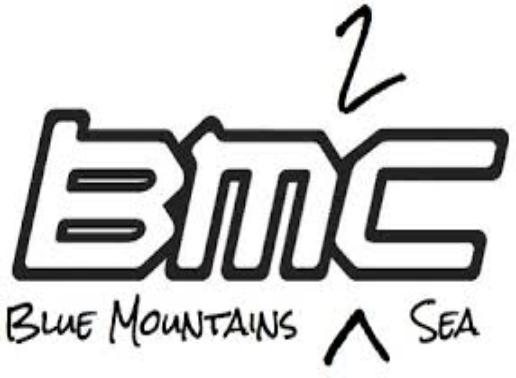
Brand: BMC
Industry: Transportation